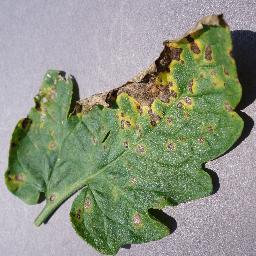
Label: Tomato___Septoria_leaf_spot